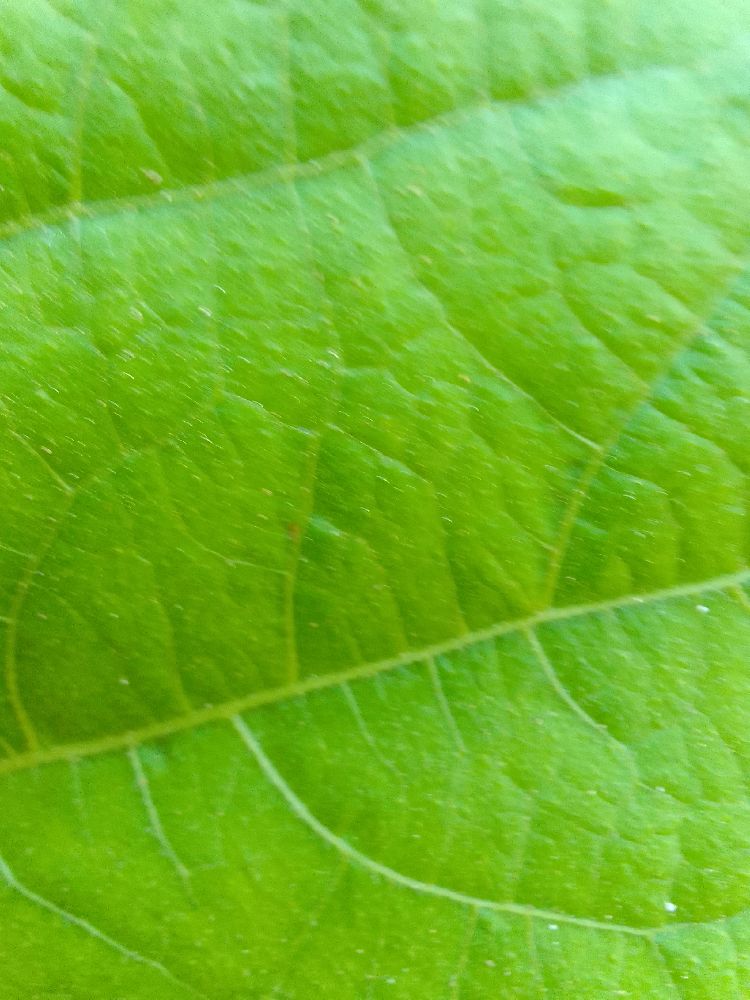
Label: healthy